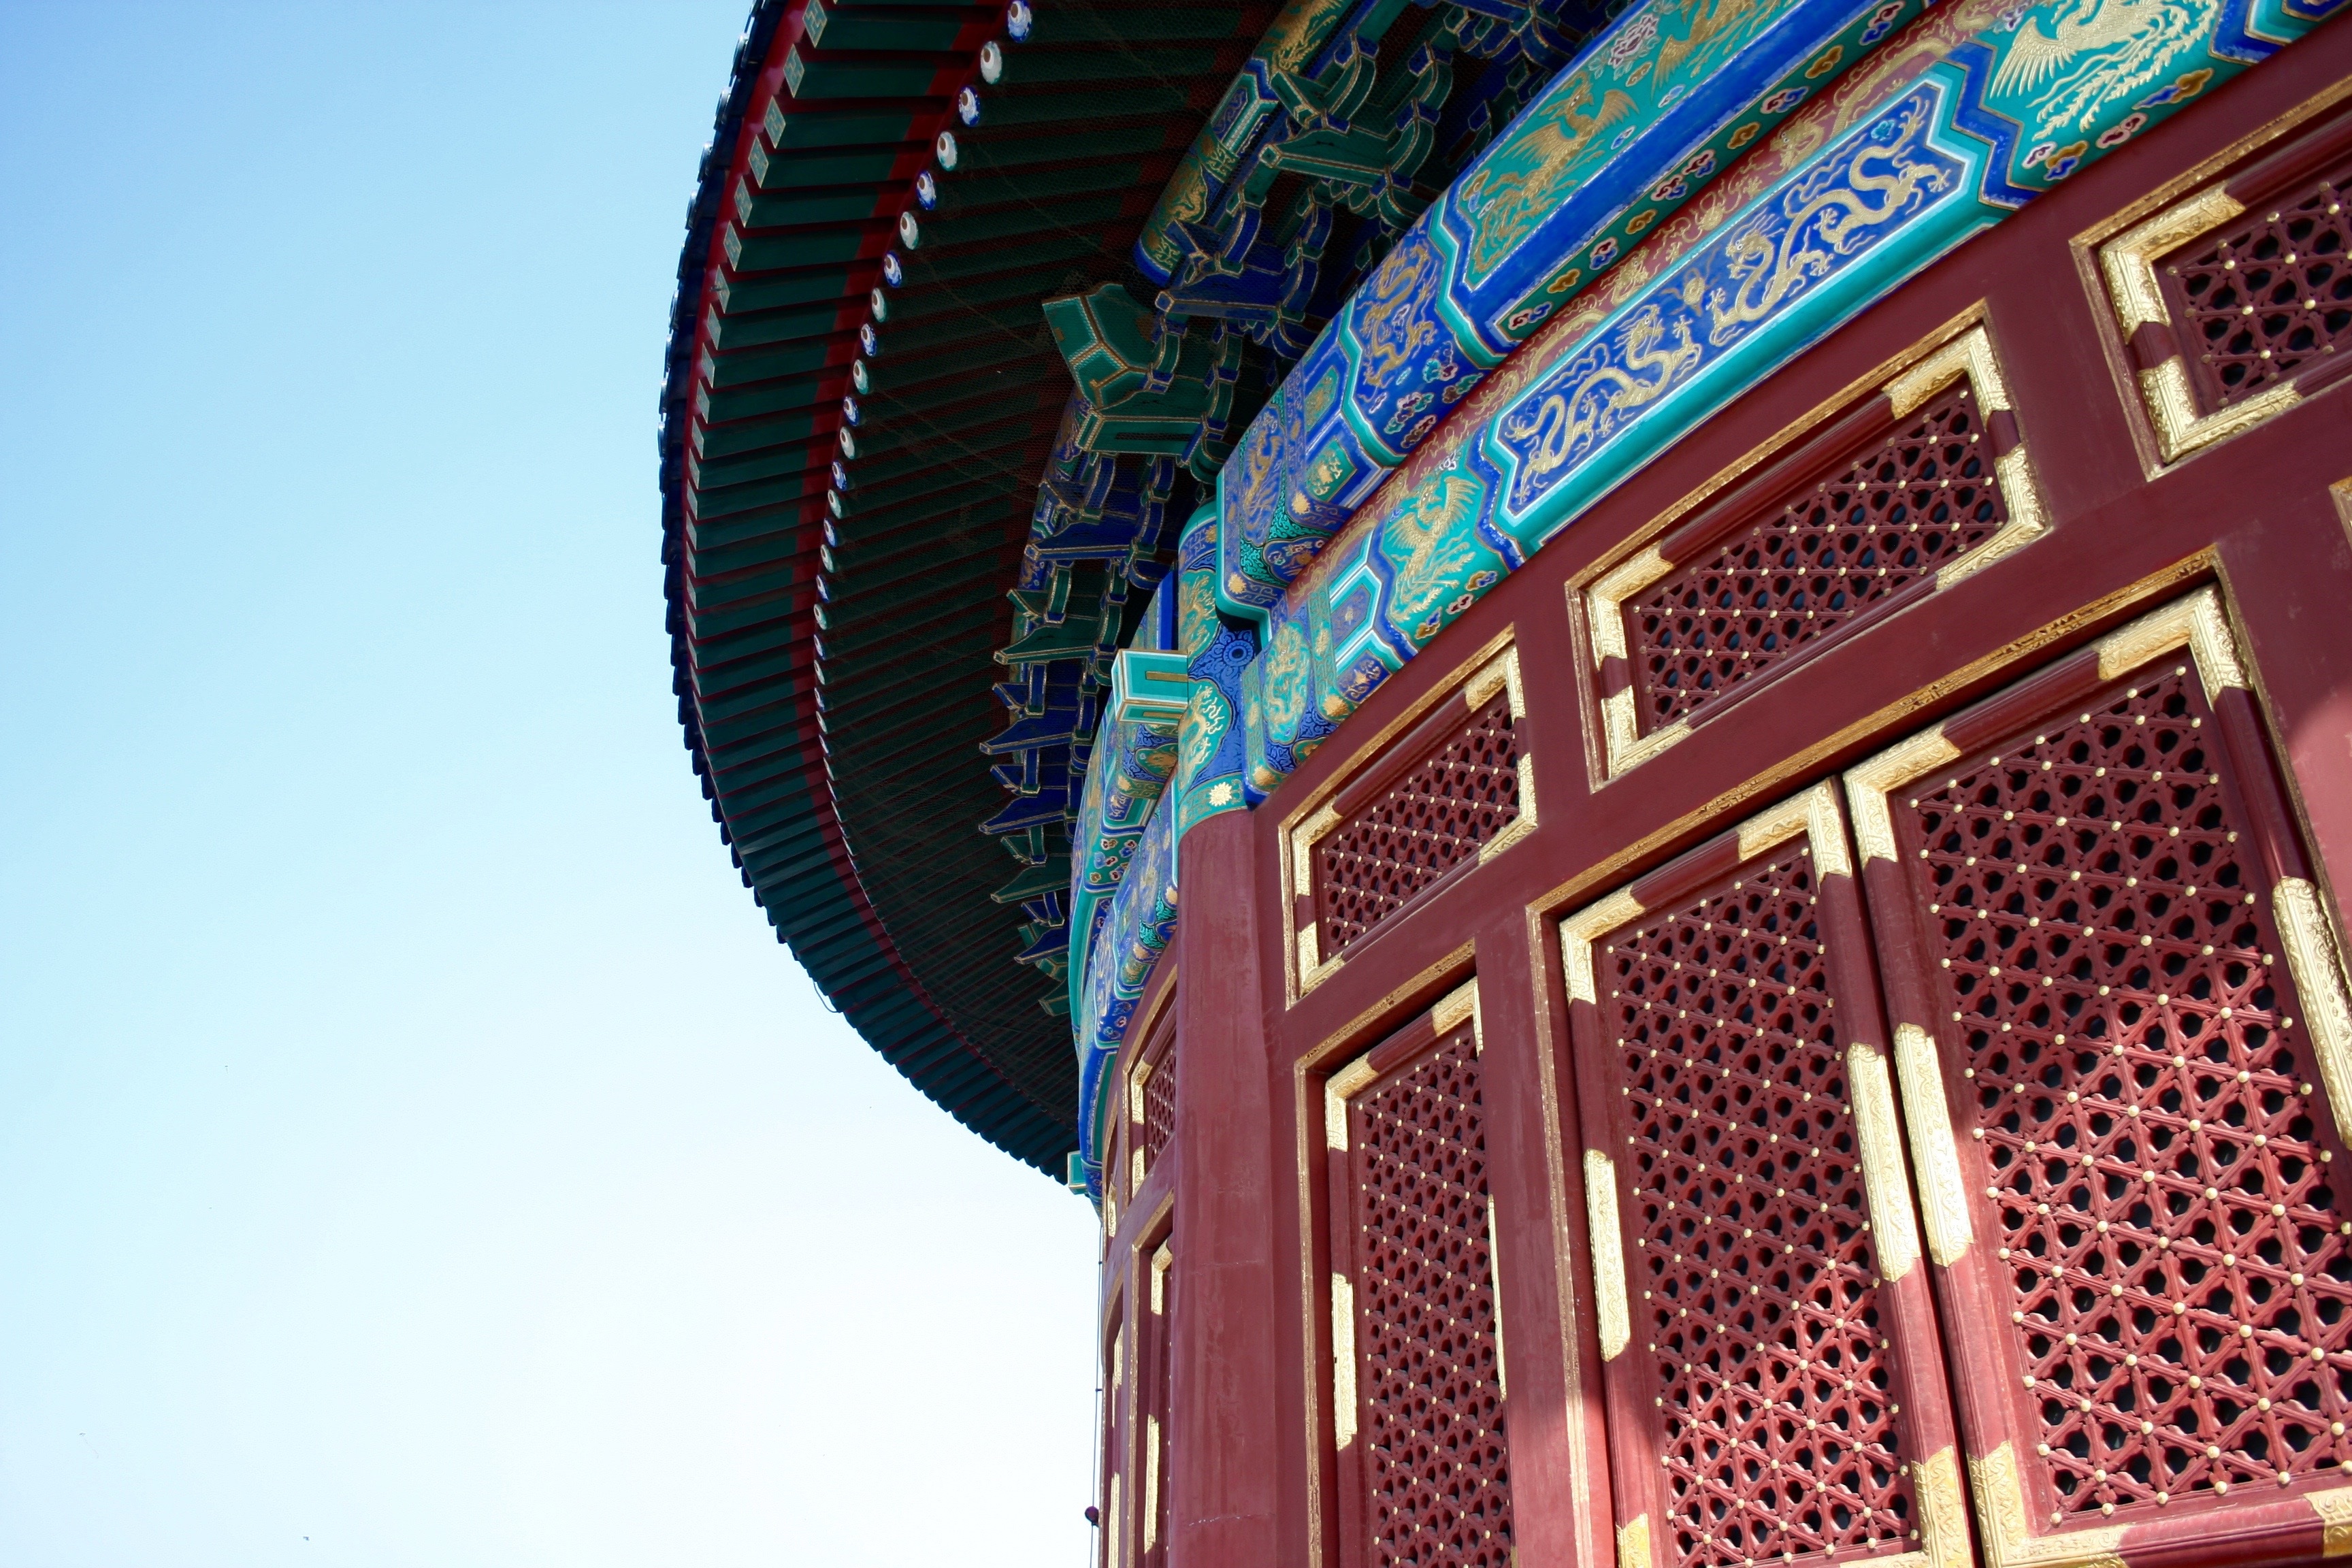
architecture, structure, building, skyscraper, travel, chinese, amusement park, color, asia, landmark, tourism, stadium, beijing, culture, famous, china, temple of heaven, amusement ride